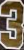
Number: 3